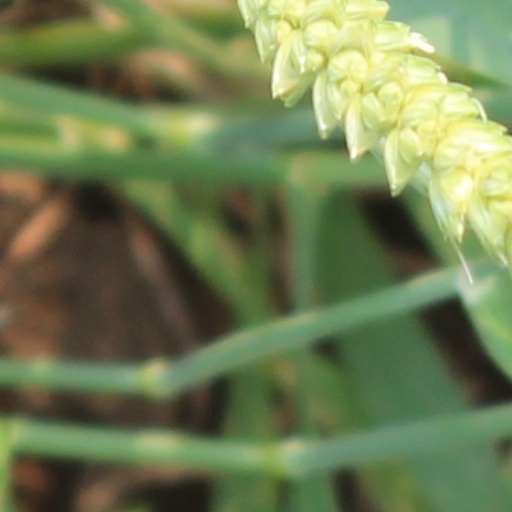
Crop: wheat